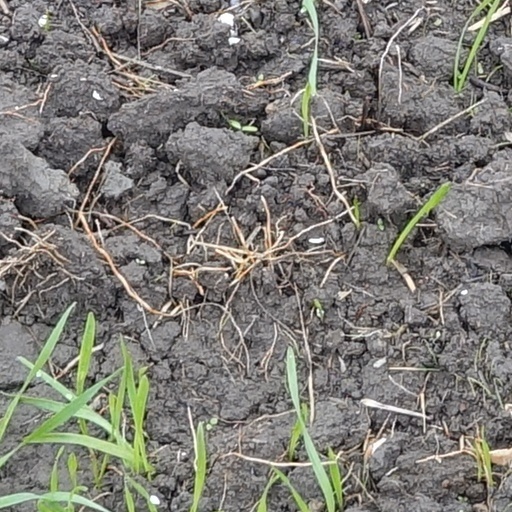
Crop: wheat